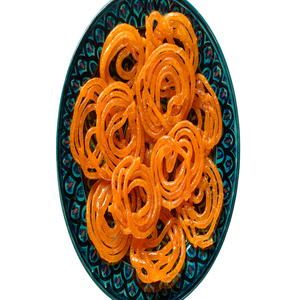
Dish: jalebi